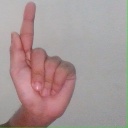
अक्षर: ळ